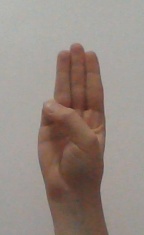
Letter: thaa